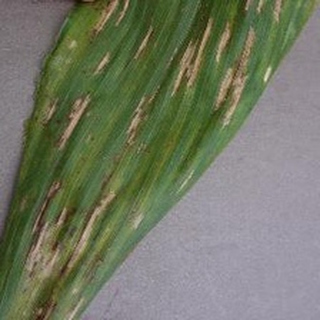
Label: corn_gray_leaf_spot